Josef Vratislav Monse

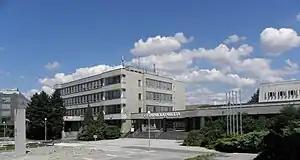
University of Olomouc Faculty of Law holds annual conference named after Monse, the "Monse's Olomouc Law Days"

In 1764 Monse moved to Olomouc, where he became an advocate. In 1768 he was appointed a professor of law at the University of Olomouc for which he received 900 florins a year, lecturing on public and natural law. He still also found time to continue with his advocacy work.